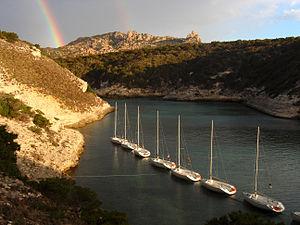
Glénans 5.7 sous l'arc en ciel du matin